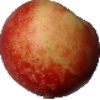
Label: nectarine